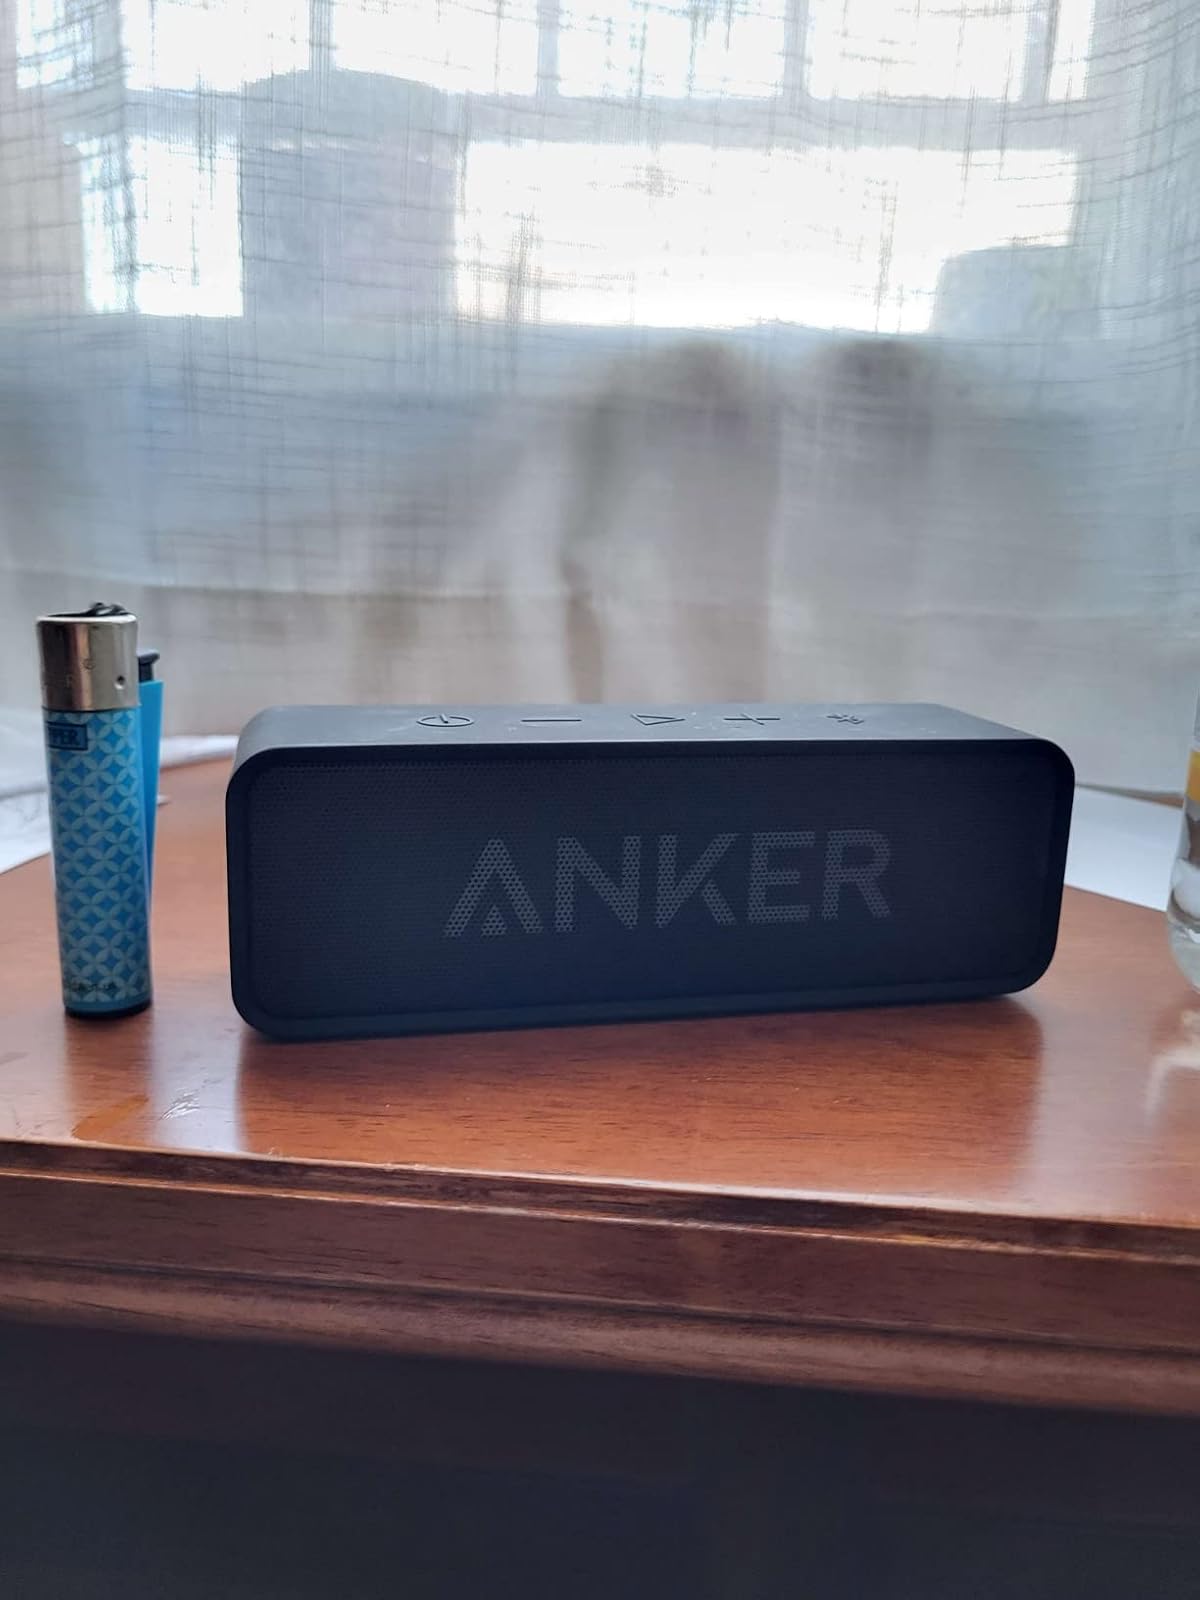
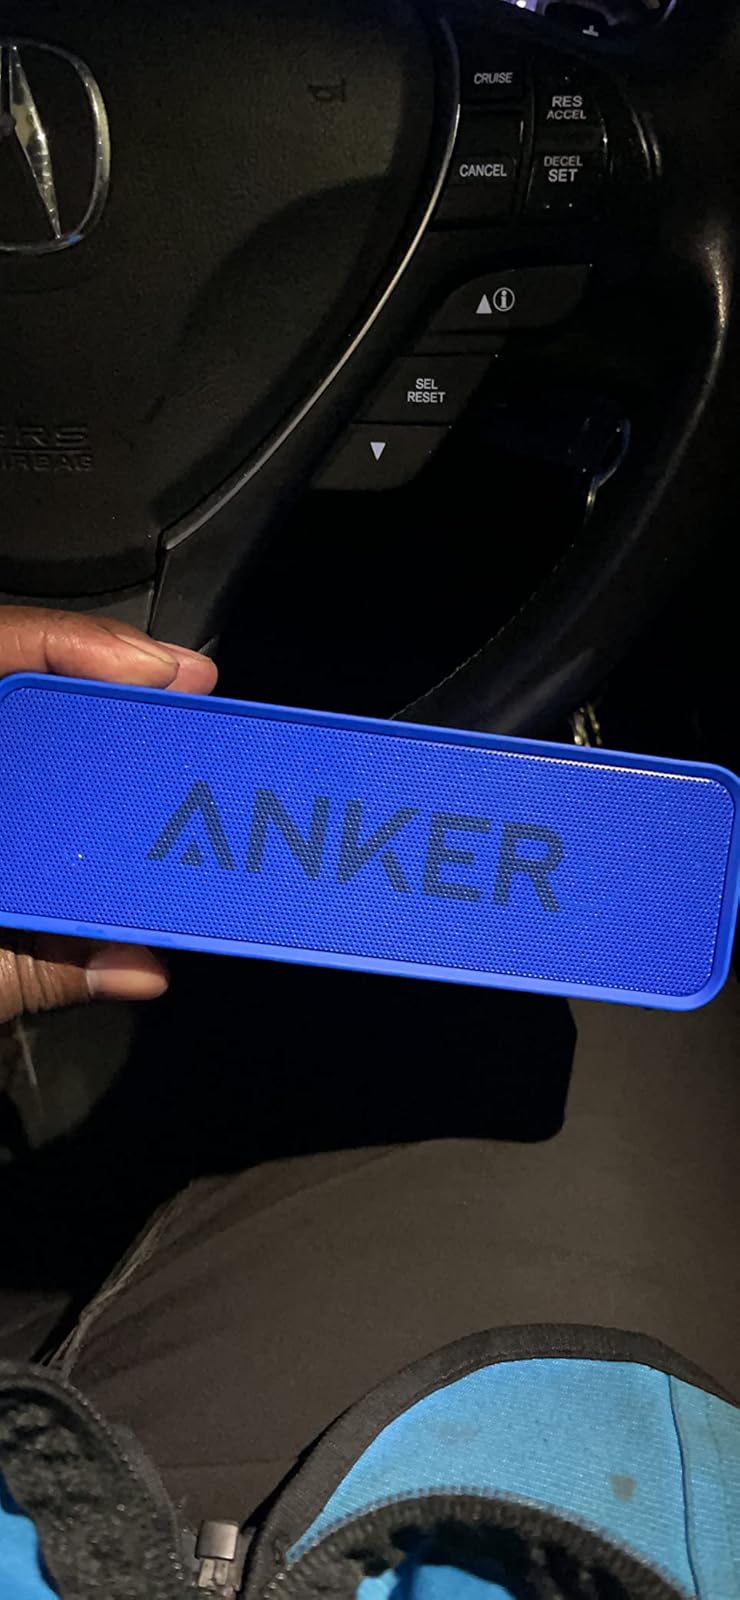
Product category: speaker
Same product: no